Kurdistan

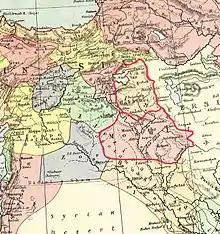
The States outlined in red are two Kurdish States named Hakkiari and Mosul in this 1902 map. They are referred to as Upper Kurdistan and Lower Kurdistan respectively.

The incorporation into Turkey of the Kurdish-inhabited regions of eastern Anatolia was opposed by many Kurds, and has resulted in a long-running separatist conflict in which tens of thousands of lives have been lost. The region saw several major Kurdish rebellions, including the Koçgiri rebellion of 1920 against the Grand National Assembly, then successive insurrections under the Turkish state, including the 1924 Sheikh Said rebellion, the Republic of Ararat in 1927, and the 1937 Dersim rebellion. All were forcefully put down by the authorities. The region was declared a closed military area from which foreigners were banned between 1925 and 1965.